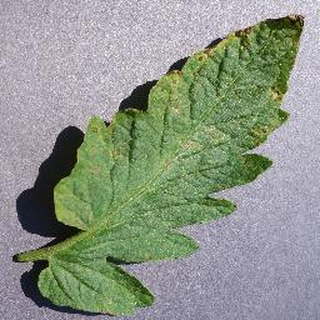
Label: tomato_septoria_leaf_spot